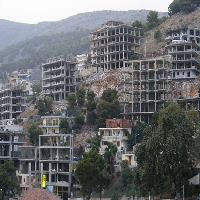
Weather: cloudy or overcast